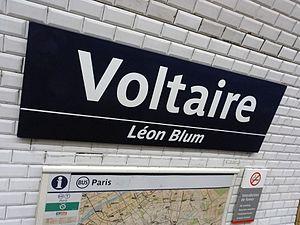
Station Voltaire de la ligne 9 du métro de Paris, France.
Voltaire est une station de la ligne 9 du métro de Paris, située dans le 11ᵉ arrondissement de Paris.